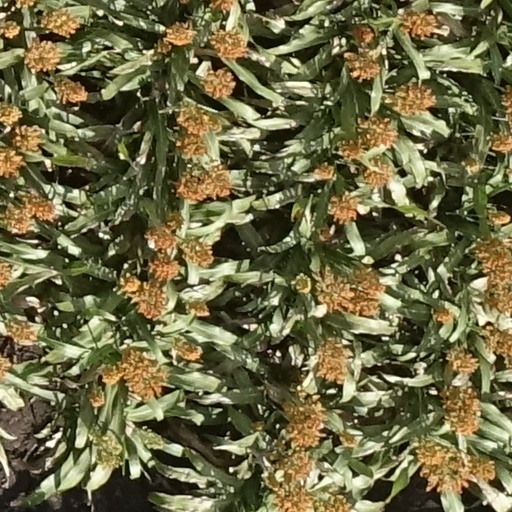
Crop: sorghum